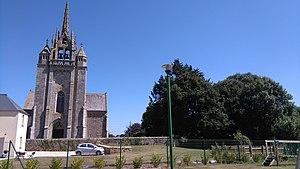
Eglise de Trévérec
Trévérec [tʁeveʁɛk] est une commune française située dans le département des Côtes-d'Armor, en région Bretagne.